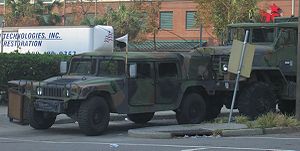
Masseskyderiet i Korat 2020 / Baggrund
Det var en Humvee militærbil som denne, sergent-major Thomna stjal og kørte i til byen Korat.
Den 8. og 9. februar 2020 skød og dræbte den 32-årige sergent-major Jakrapanth Thomma 29 personer og sårede flere end 50 i Nakhon Ratchasima, almindeligt kendt som Korat, i Thailand. Thomma blev skudt af politi og specialstyrker om morgenen den 9. februar.